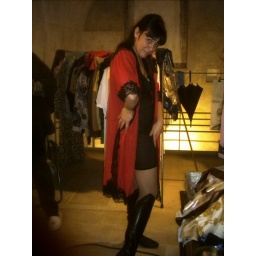
She is so sexy in her red and black Nylon Housecoat